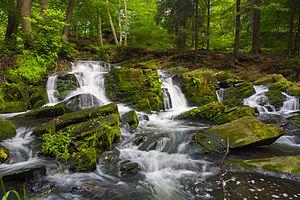
Harzgerode est une ville allemande située en Saxe-Anhalt, dans l'arrondissement de Harz. Située au milieu des montagnes du Harz, c'est une station intégrée reconnue d'Etat depuis 1998.